Ilya Leshukov

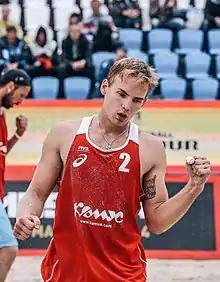
Lekushov in Moscow, 2017

Ilya Sergeyevich Leshukov (born 27 December 1995) is a Russian beach volleyball player. As of 2018, he plays with Konstantin Semenov. They qualified for 2020 Summer Olympics in Tokyo.